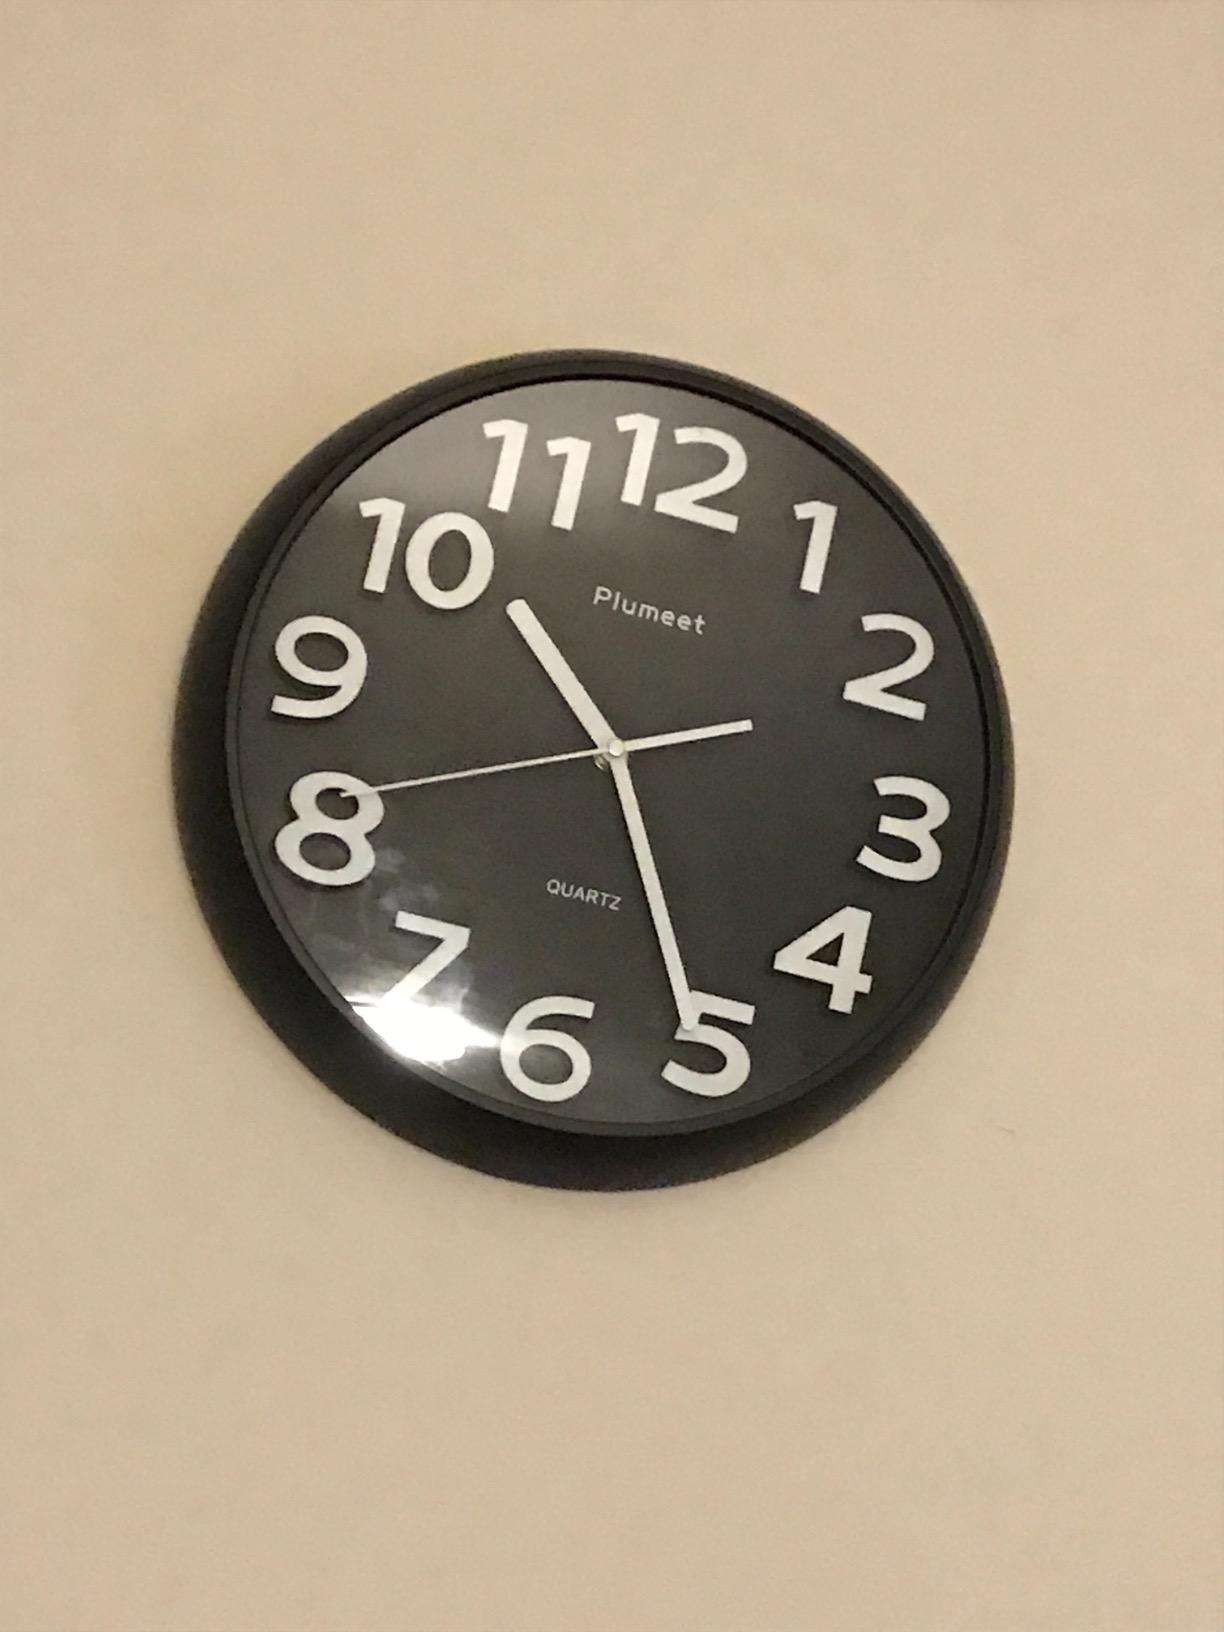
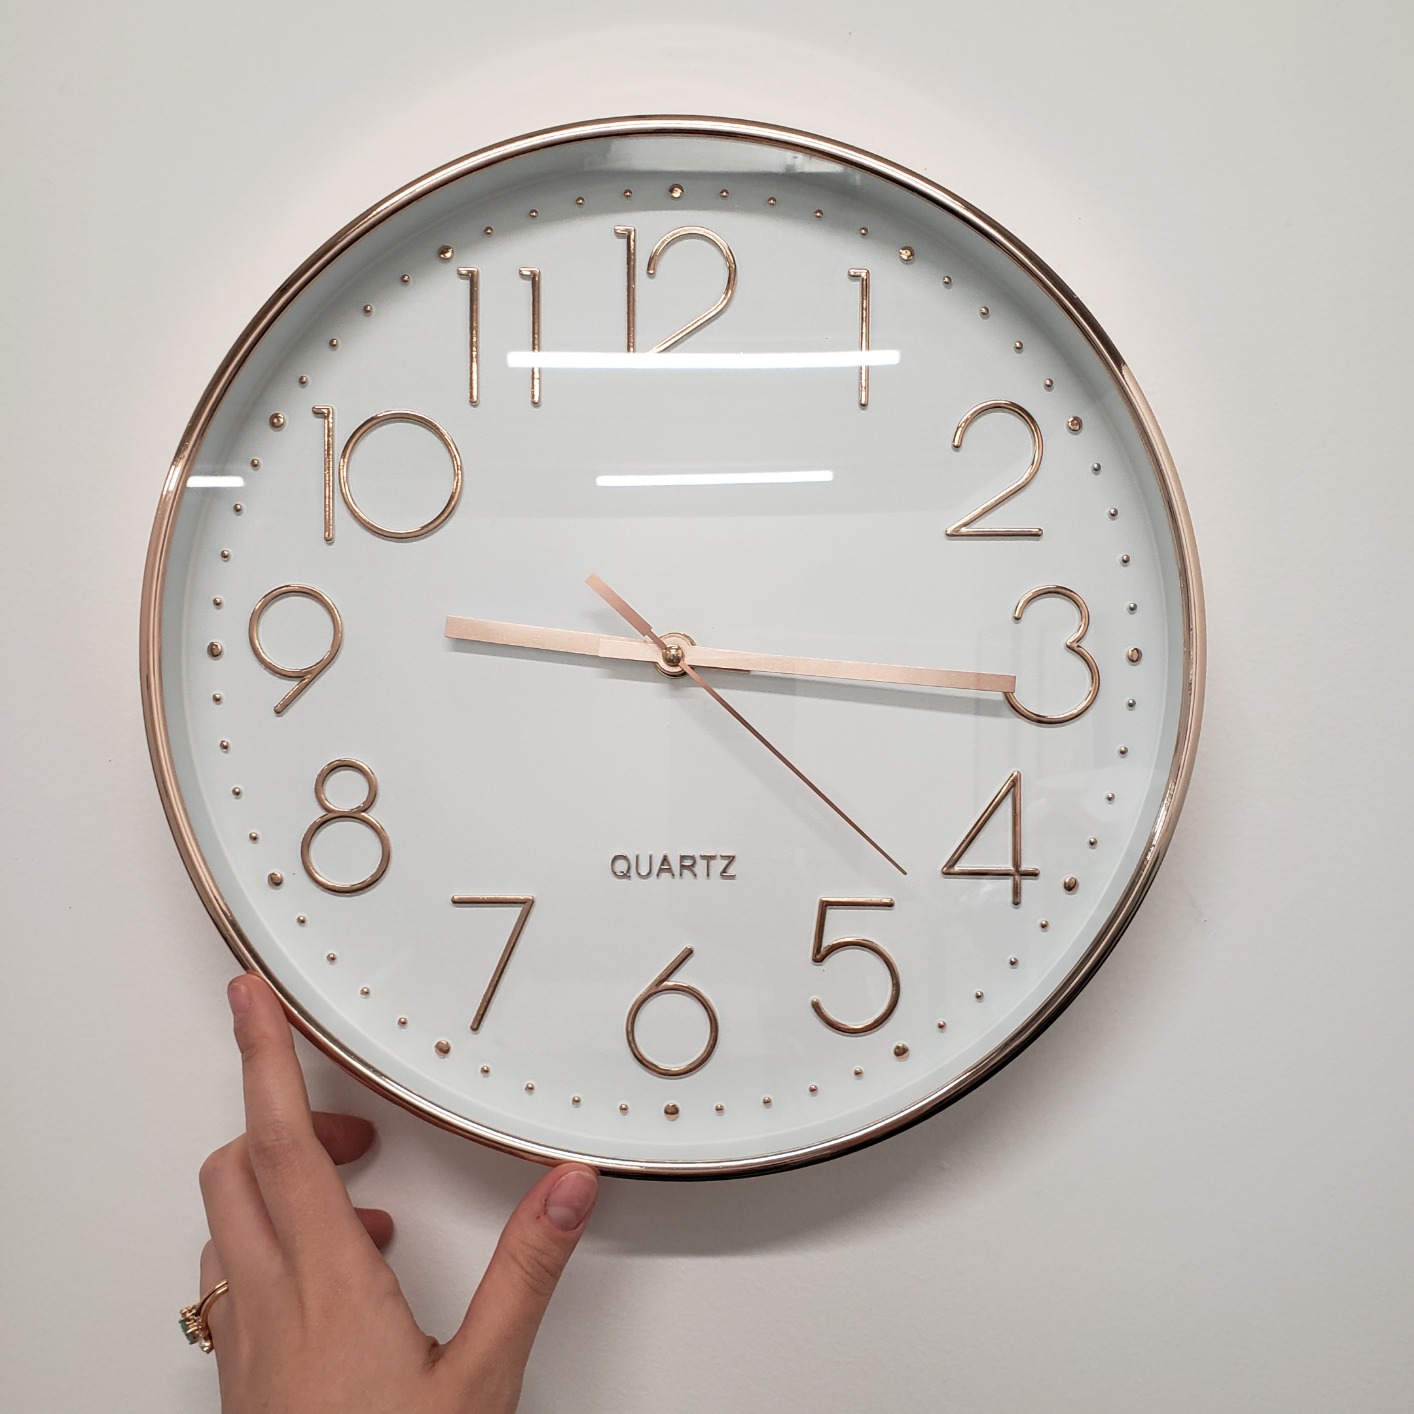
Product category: clock
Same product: no